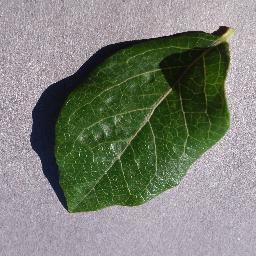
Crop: blueberry
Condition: healthy